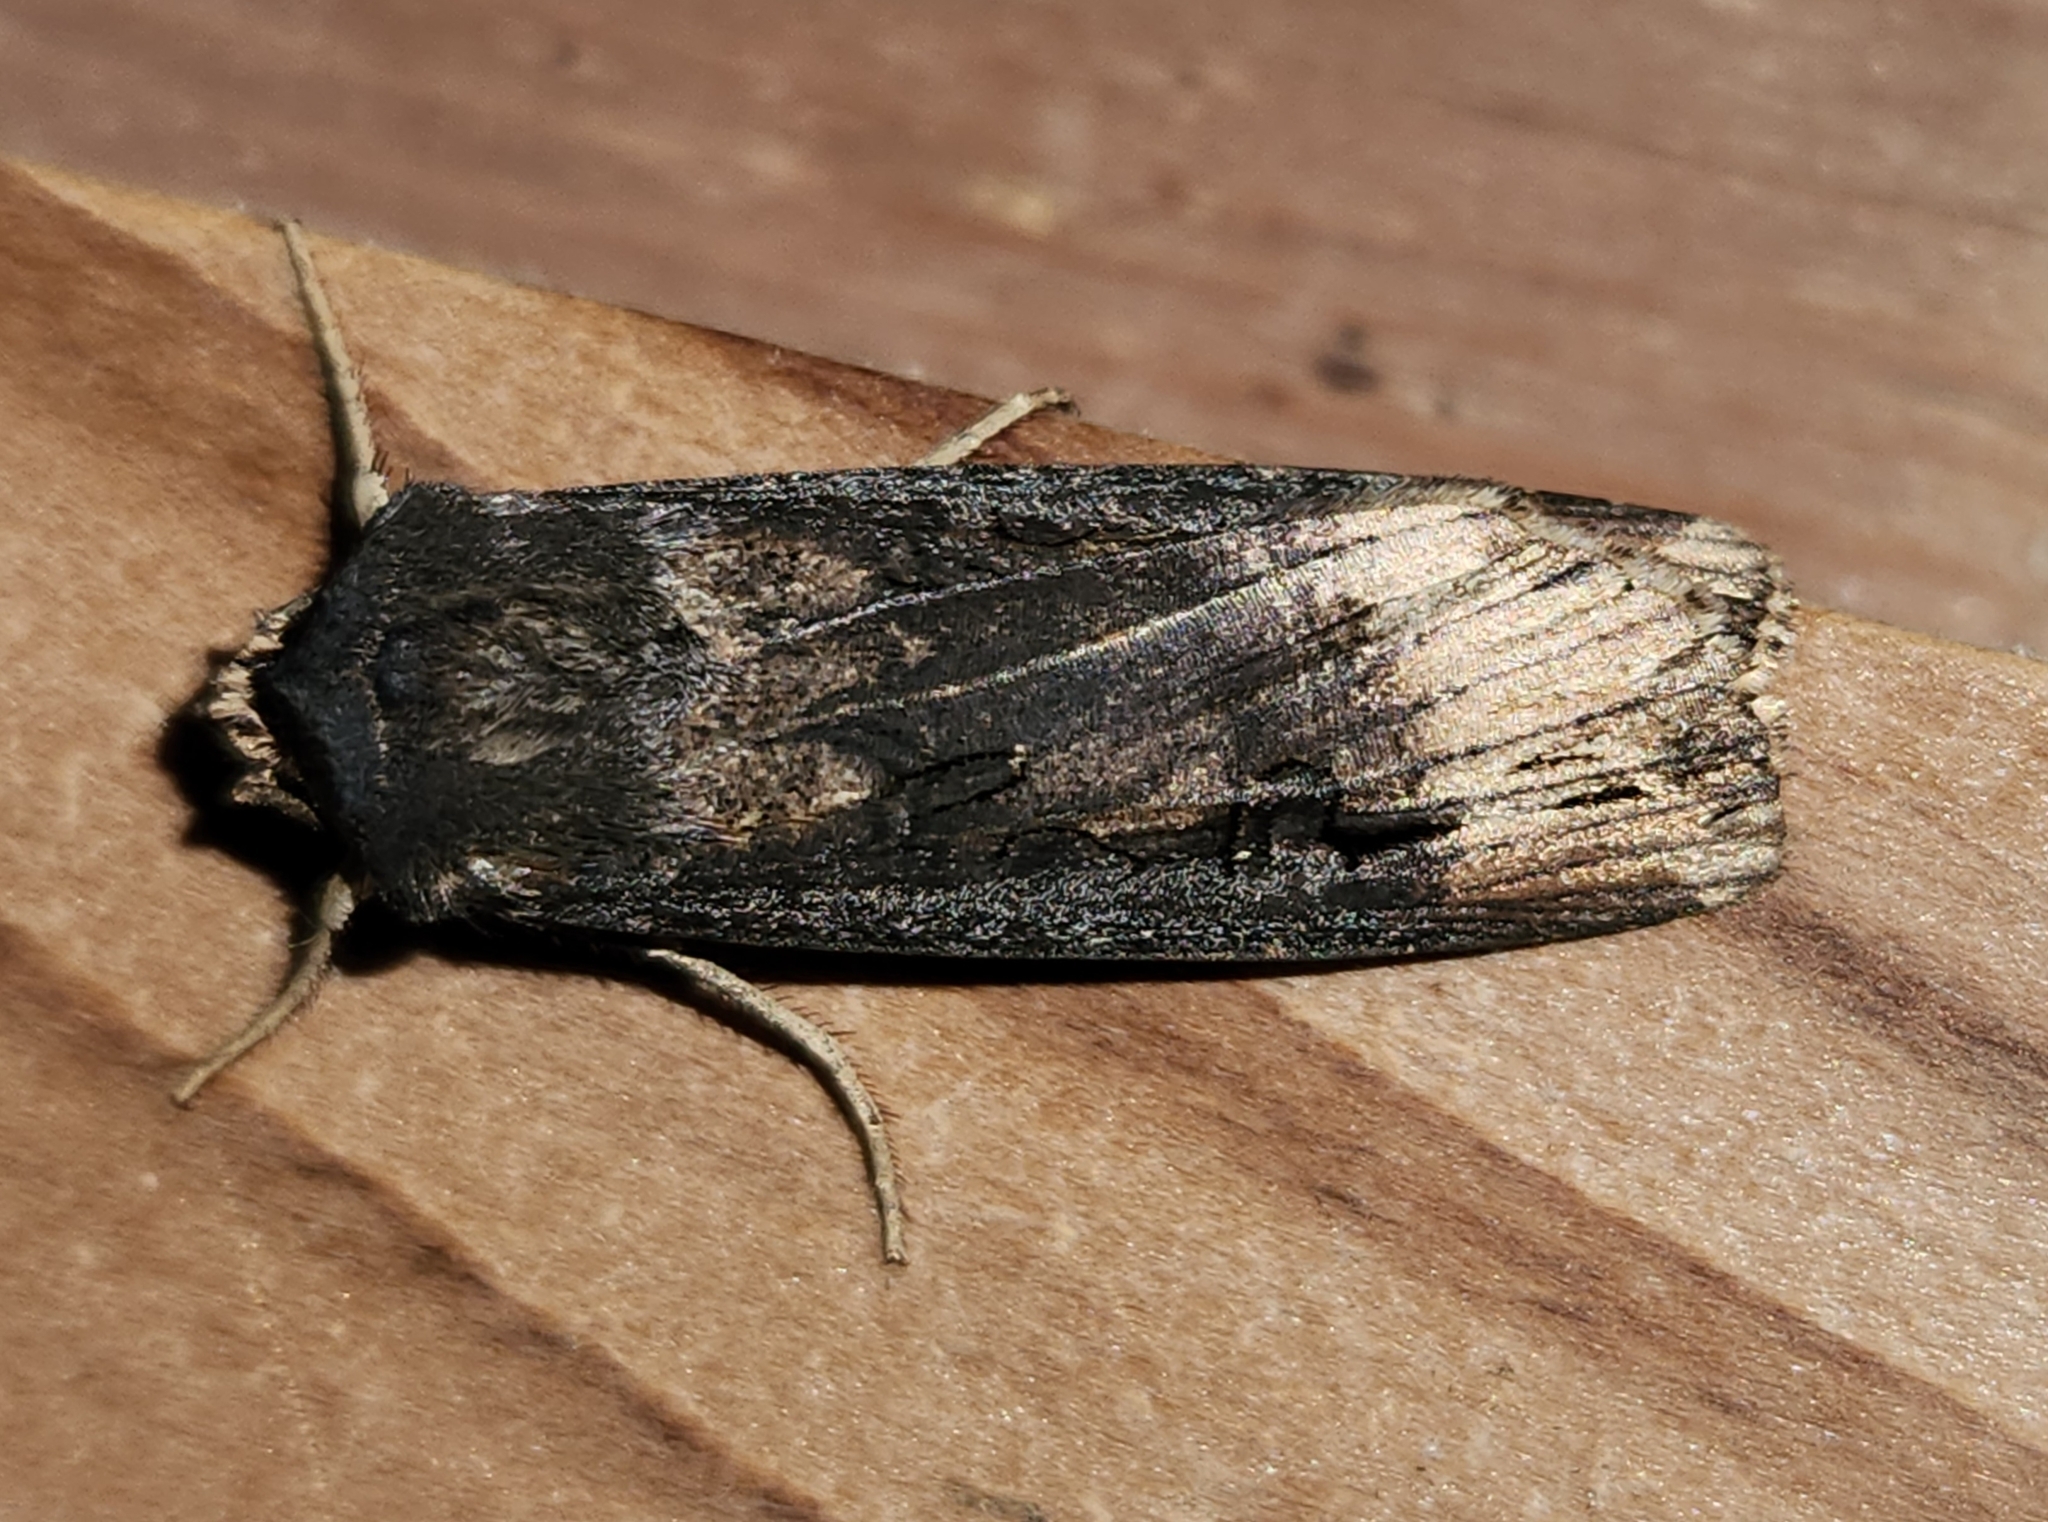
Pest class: cutworms